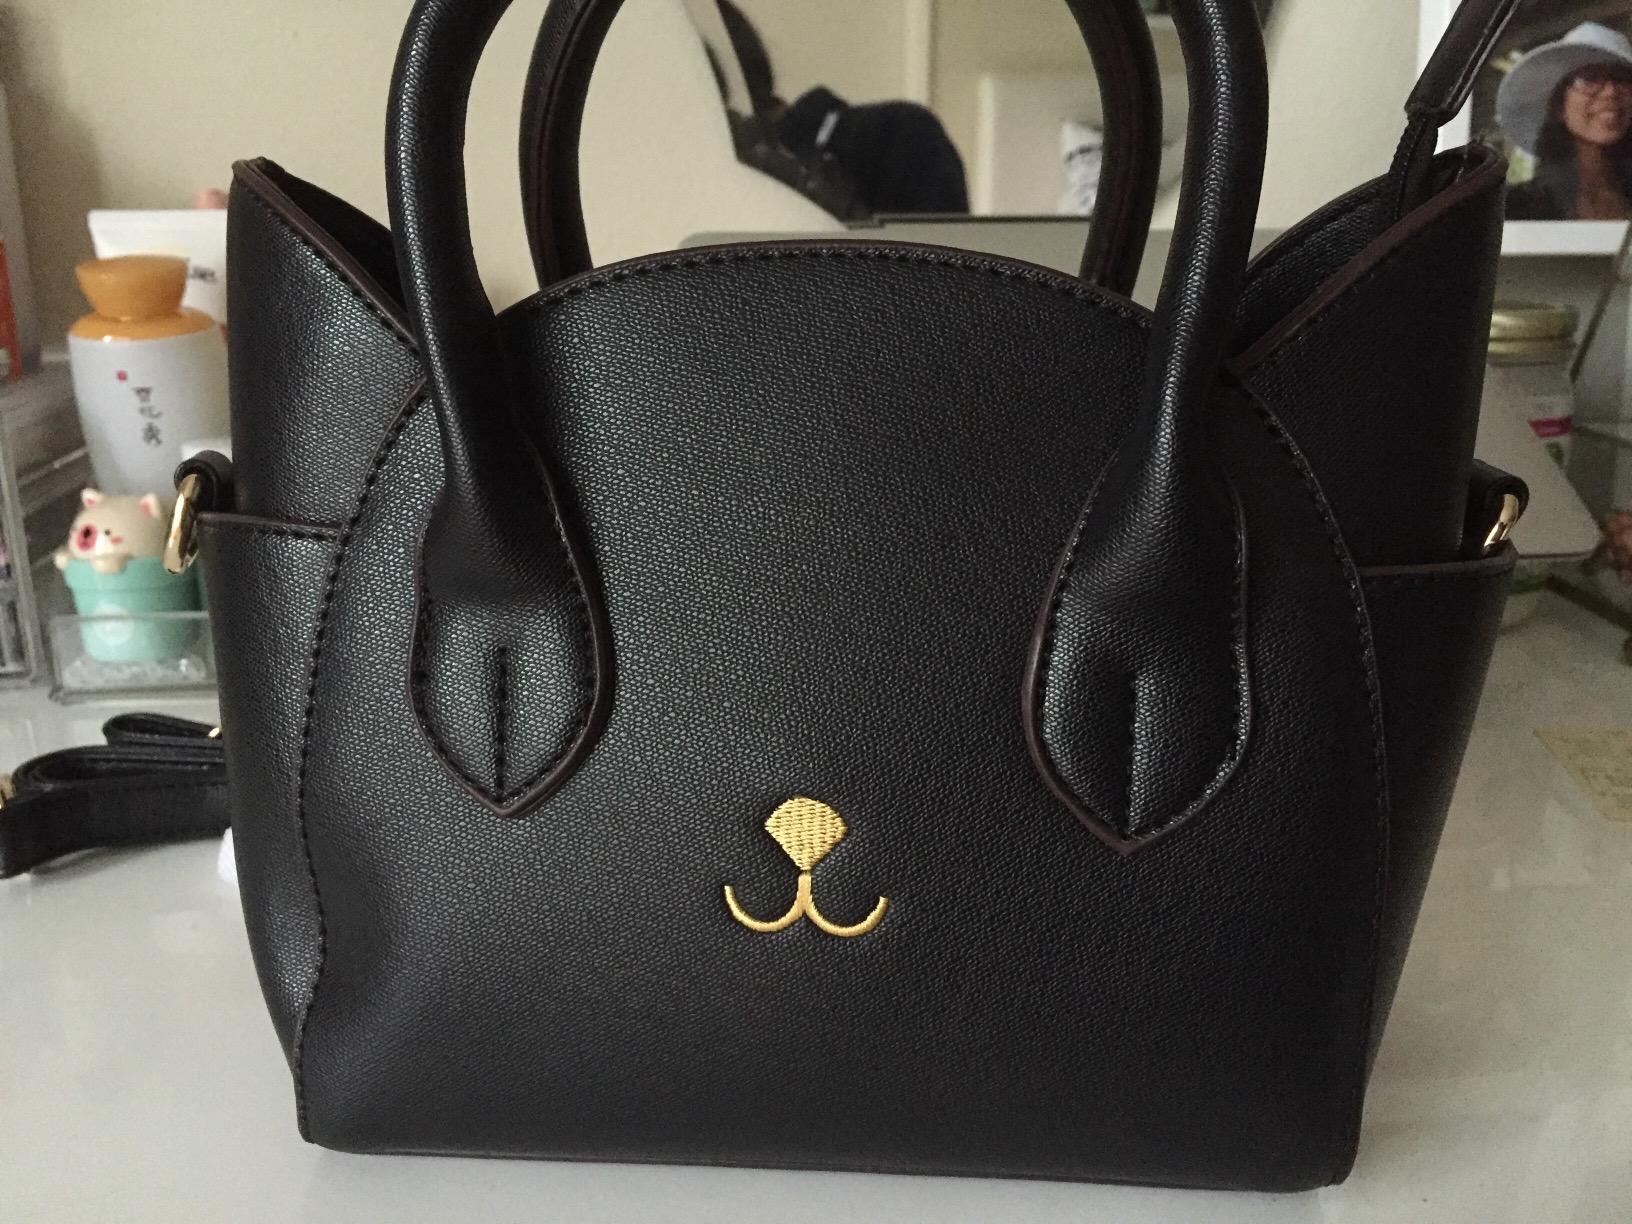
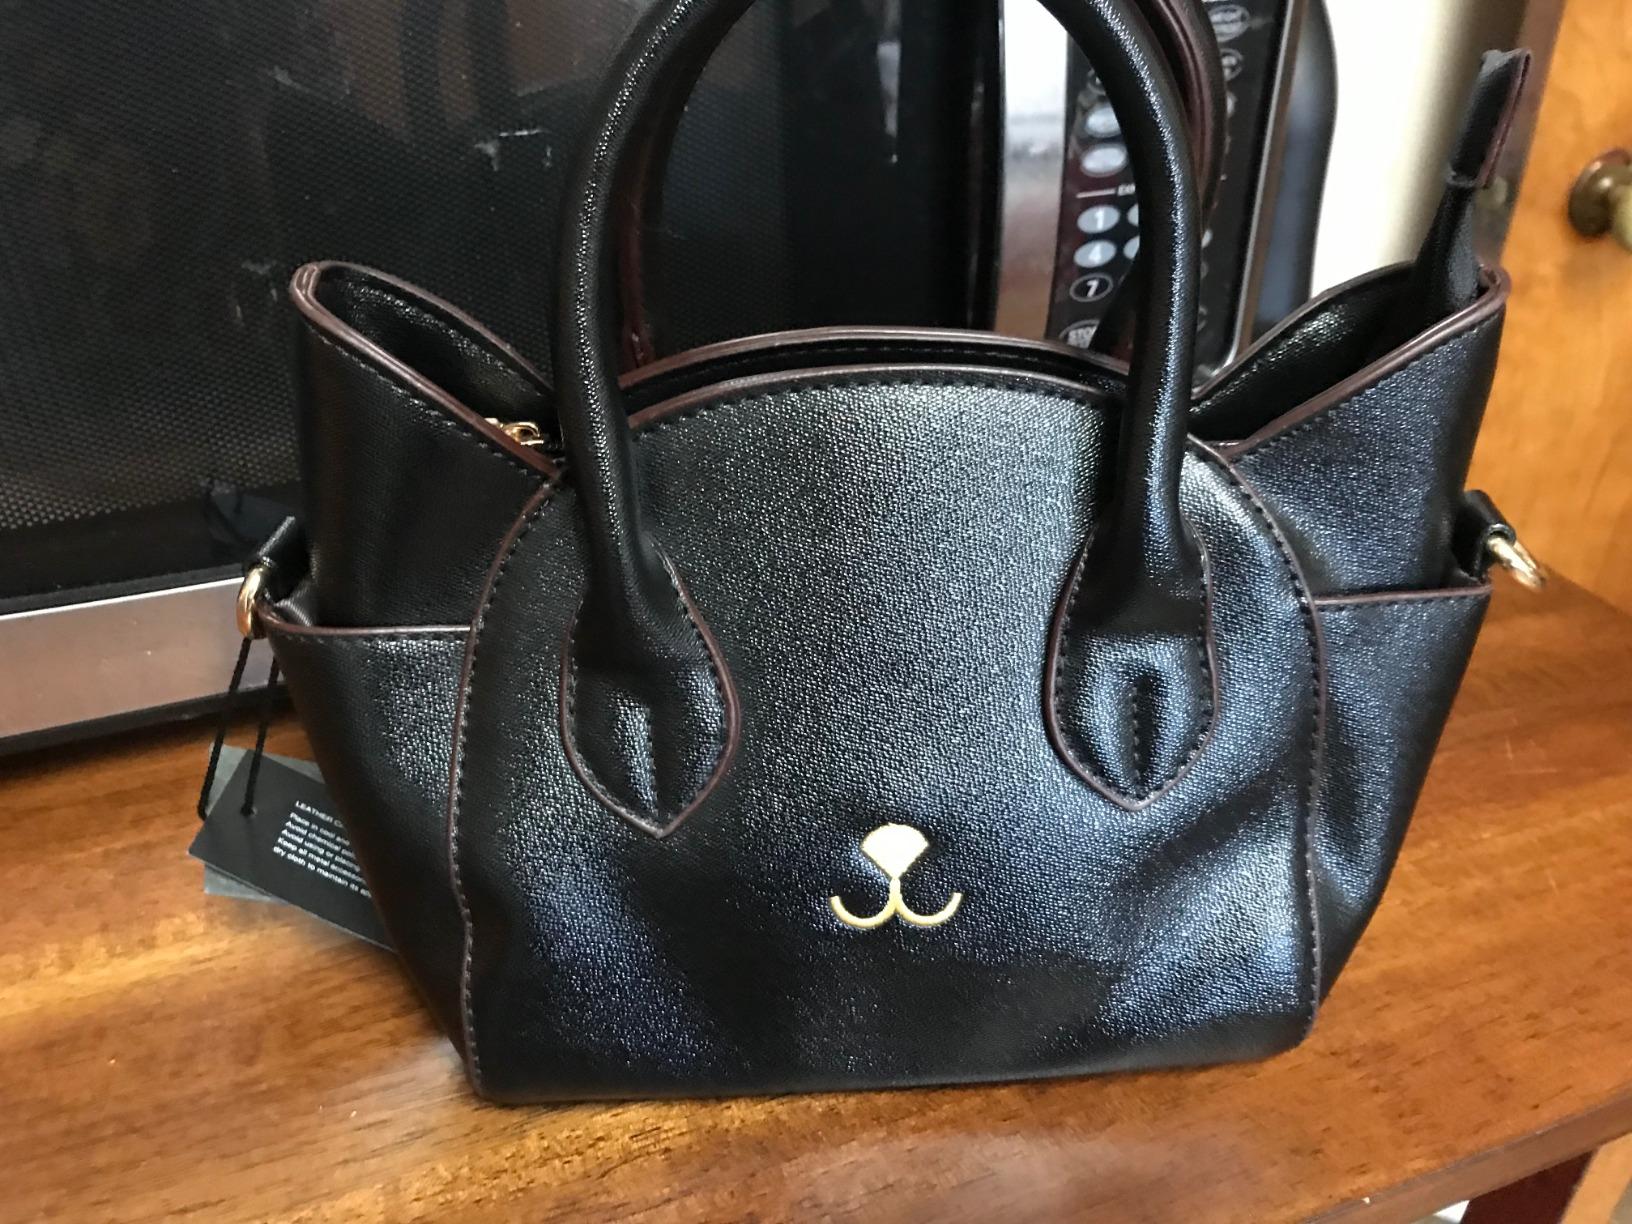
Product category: accessories_handbag
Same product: yes